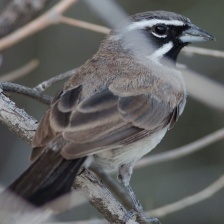
Species: BLACK-THROATED SPARROW
Scientific name: AMPHISPIZA BILINEATA